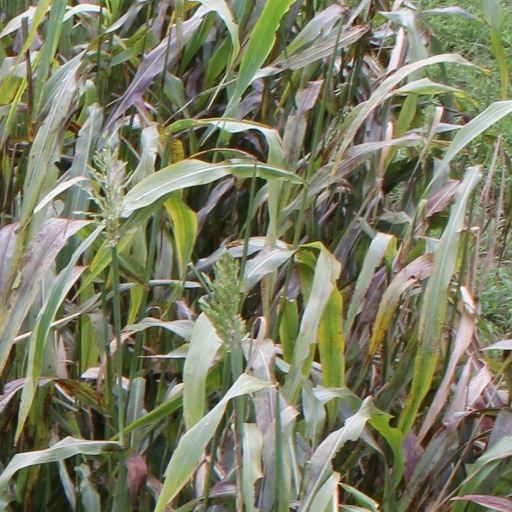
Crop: sorghum